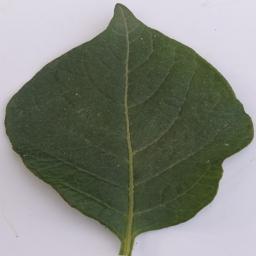
Etiqueta: Sana